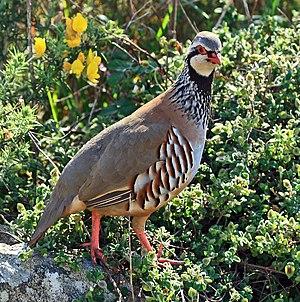
Lillo est une commune d'Espagne de la province de Tolède dans la communauté autonome de Castille-La Manche.
Cette liste de la faune française regroupe les espèces de Galloanserae peuplant la France métropolitaine.
La Perdrix rouge est une espèce d'oiseaux de la famille des phasianidés.